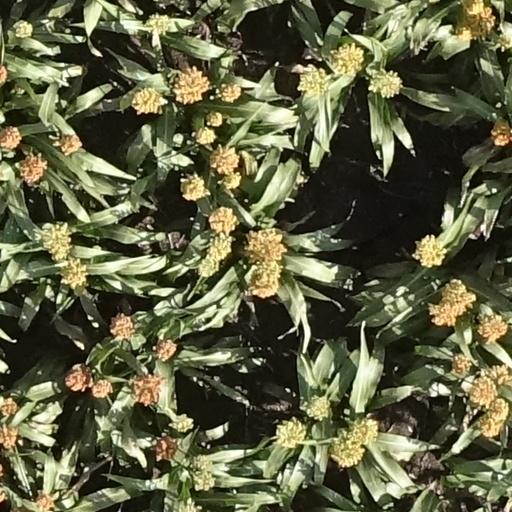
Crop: sorghum